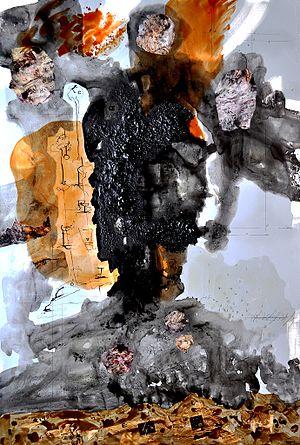
Apprends-moi-à-passer, œuvre peinte de Michel Degand, Carrière Wellington, Arras, 2011
Michel Degand, né en 1934 à Loos-lez-Lille, est un artiste français, cartonnier, artiste peintre, plasticien et sculpteur.